Gargaphia solani

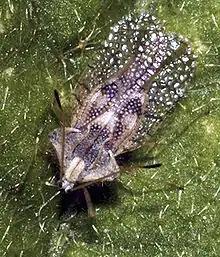
Gargaphia solani

Gargaphia solani is a subsocial species of lace bug commonly known as the eggplant lace bug. The species was described by Heidemann in 1914 after it aroused attention a year earlier in the United States as an eggplant pest around Norfolk, Virginia. Fink found that the species became an agricultural pest when eggplant is planted on a large scale.